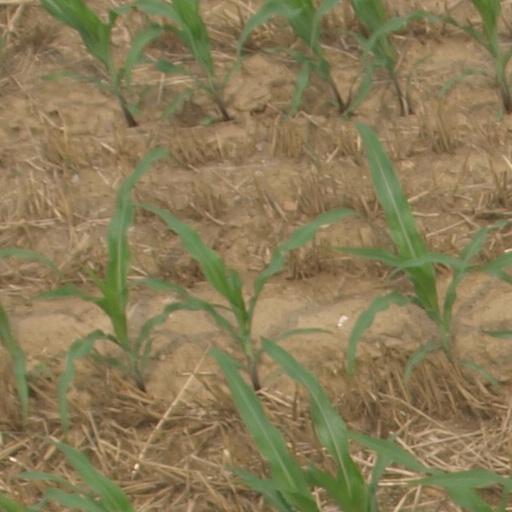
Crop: maize; corn